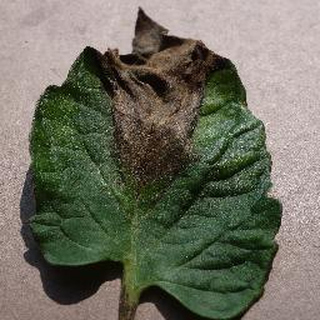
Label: tomato_late_blight